Oxyrhynchus Papyri

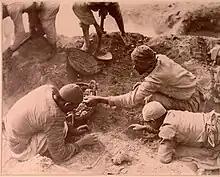
Excavations at Oxyrhynchus 1, .

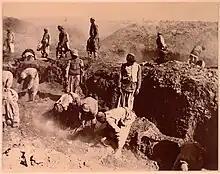

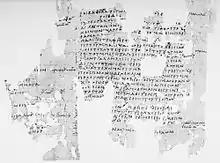
Lines 96–138 of the "Ichneutae" on a fragment of Papyrus Oxyrhynchus IX 1174 col. iv–v, which provides the majority of the surviving portion of the play

The Oxyrhynchus Papyri are a group of manuscripts discovered during the late nineteenth and early twentieth centuries by papyrologists Bernard Pyne Grenfell and Arthur Surridge Hunt at an ancient rubbish dump near Oxyrhynchus in Egypt (modern "el-Bahnasa").